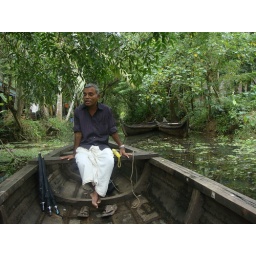
boat trip in back water